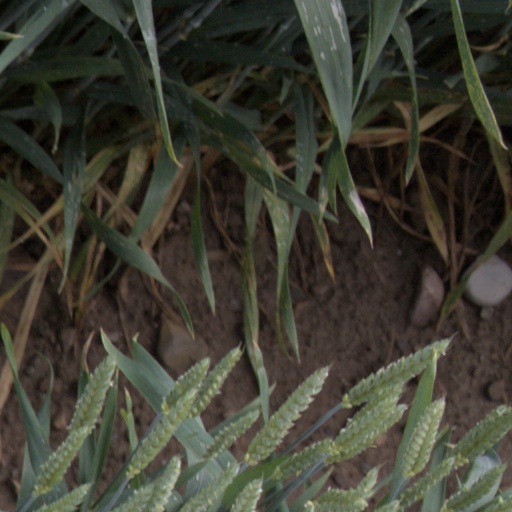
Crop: wheat